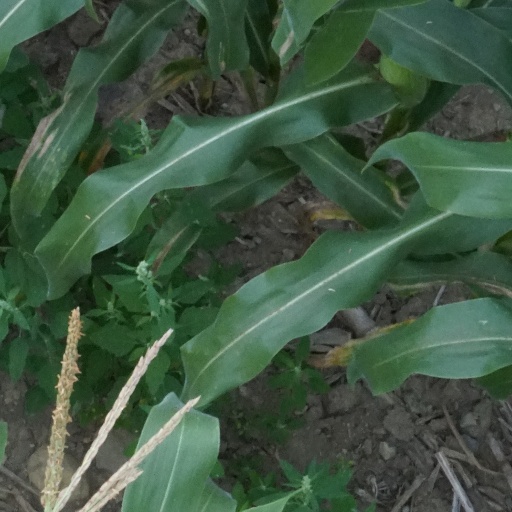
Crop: maize; corn